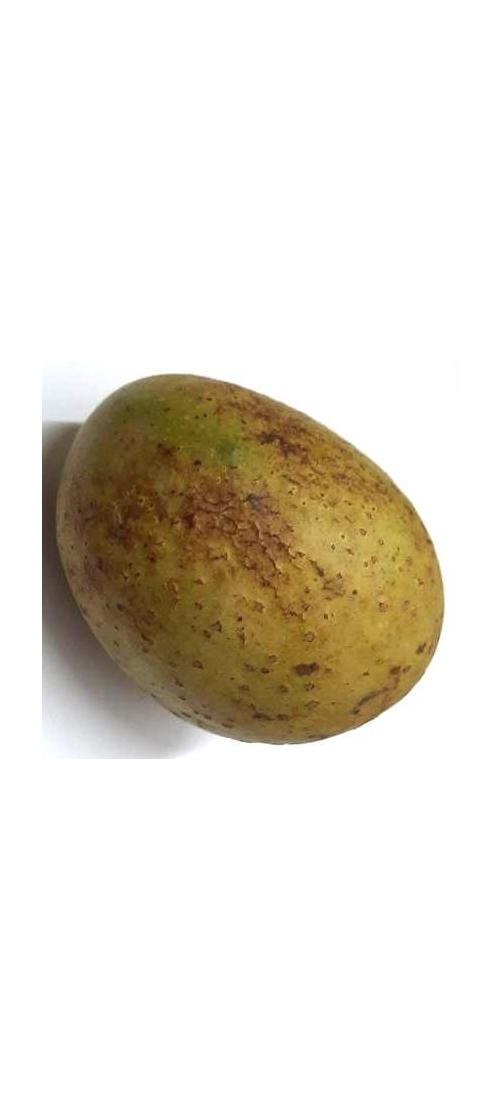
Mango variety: Gourmoti